2010 Tonight Show conflict

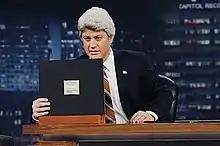
Fellow late-night host Jimmy Kimmel performed an entire show in character as Leno.

Leno faced heated criticism and increasing negative publicity for his perceived role in the timeslot conflict, with some critics predicting that his reputation—along with those of Zucker and NBC—had been permanently damaged by the incident. Critics pointed to the 2004 "Tonight Show" clip wherein Leno claimed he would allow O'Brien to take over without incident. Actor and comedian Patton Oswalt was among the first celebrities to openly voice disappointment with Leno, saying, "Comedians who don't like Jay Leno now, and I'm one of them, we're not like, 'Jay Leno sucks;' it's that we're so hurt and disappointed that one of the best comedians of our generation… willfully has shut the switch off." Rosie O'Donnell was among O'Brien's most vocal and vehement supporters, calling Leno a "bully". Radio personality Howard Stern was a harsh critic of Leno before and after the timeslot change announcement; in a 2006 appearance on "Late Night", Stern told O'Brien that he felt it was unlikely that Leno would ever willingly give up "Tonight" to anyone. The 67th Golden Globe Awards, which NBC aired on January 17 during O'Brien's settlement negotiations, featured numerous jokes on the controversy by Tina Fey and Tom Hanks, as well as show host Ricky Gervais who quipped, "Let's get on with it before NBC replaces me with Jay Leno."